Miladinov brothers

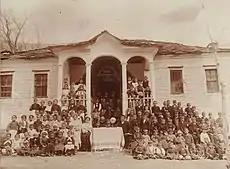
Bulgarian Primary School "Miladinov Brothers" in Cer, near Kičevo, then in the Ottoman Empire (1912).

The two brothers are honoured in the history of the Bulgarian National Revival in the 19th century. The collecting of the folk material was well-received by its contemporaries - Lyuben Karavelov, Nesho Bonchev, Ivan Bogorov, Kuzman Shapkarev, Rayko Zhinzifov and others. The Russian scholar Izmail Sreznevsky, in his opinion about the collection, pointed out in 1863: ""It can be seen by the published collection that the Bulgarians are far from lagging behind other peoples in poetic abilities and even surpass them with the vitality of their poetry…"" Parts of the collection were also translated into Czech, Russian and German. Elias Riggs, an American linguist in Constantinople, translated nine songs into English and sent them to the American Oriental Society in Princeton, New Jersey. In a letter from June 1862, Riggs wrote: "…The whole present an interesting picture of the traditions and fancies prevailing among the mass of the Bulgarian people."